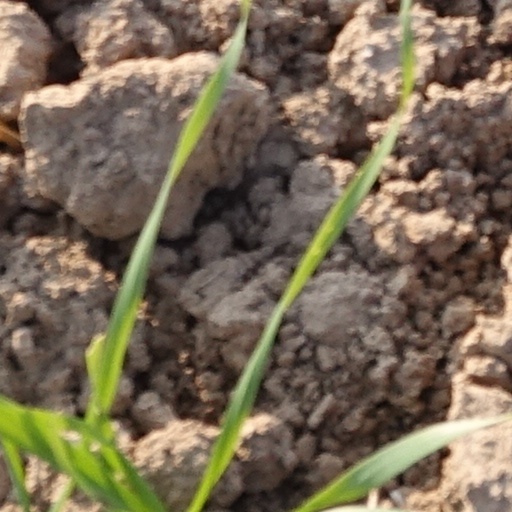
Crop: wheat